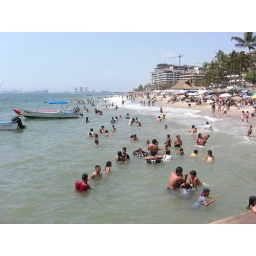
This is the beach at Puerto Vallarta where we catch the boat to Yelapa. Yelapa is only reachable by boat.